Newsfirst Platinum Awards

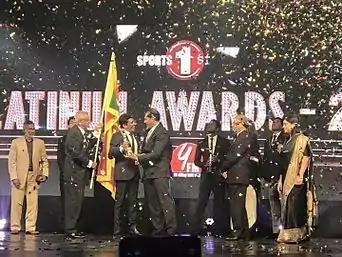
Sports First Platinum awards 2016, "Most Popular Player of the year" awarded to Dilantha Malagamuwa by sports minister of Sri Lanka Dayasiri Jayasekara

The press conference of the award ceremony was held on 14 January 2019 at Sports Ministry Race Course. The third Platinum Awards night was held on 29 March 2019 at Sirasa Stein Studios, Ratmalana. 20 awards have been awarded to the excellence in sports across the country and across the world. World Bodybuilding Champion, Lucion Pushparaj won the Most Popular Sports Person of The Year Award.